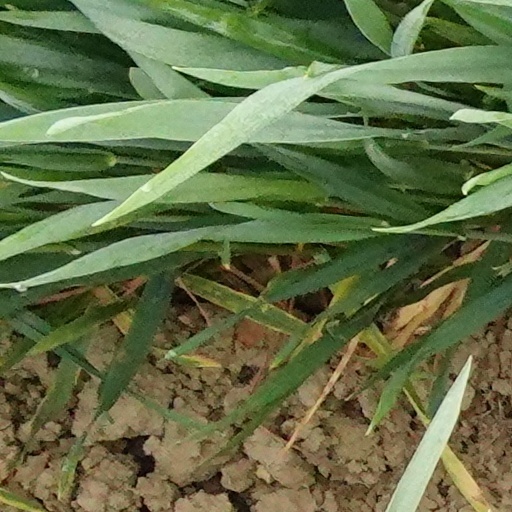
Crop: wheat